Ghost Rider (Danny Ketch)

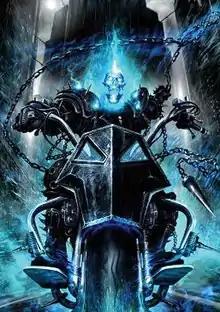
Danny Ketch on the cover of "Ghost Rider: Danny Ketch" #1 (Dec. 2008). Art by Clint Langley.

Ghost Rider (Daniel "Danny" Ketch) is a fictional character appearing in American comic books published by Marvel Comics. He is the third Marvel character to don the identity of Ghost Rider, after Johnny Blaze (the first supernatural Ghost Rider and brother to Danny) and the Western hero known as the Phantom Rider, who used the name in 1967.